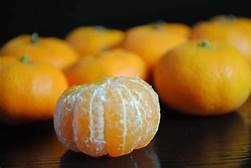
Label: mandarine